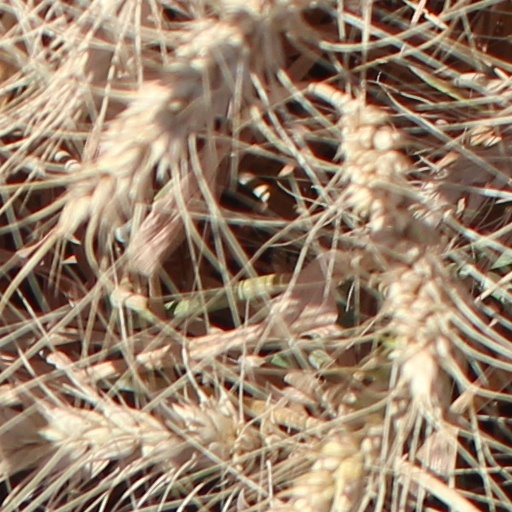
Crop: wheat